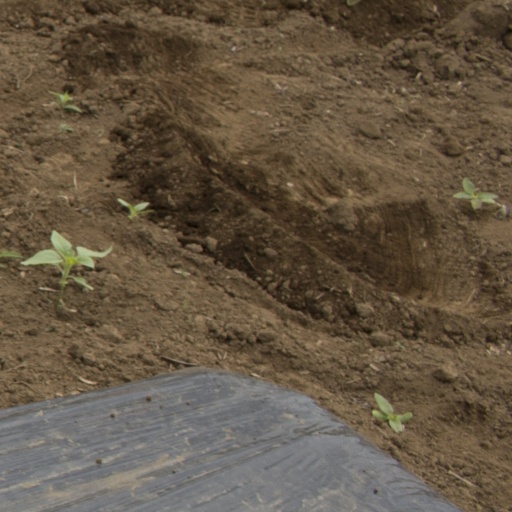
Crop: Jerusalem artichoke